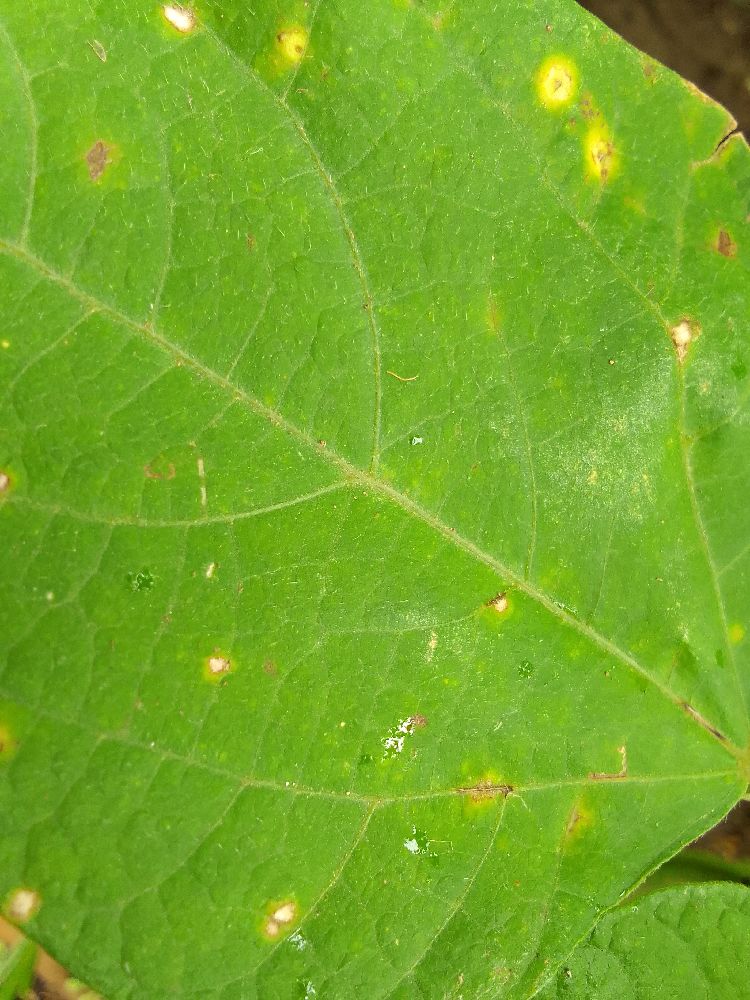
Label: rust